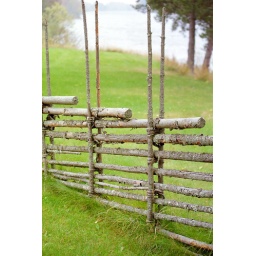
Tipical swedisch wooden fence. With the river in the back